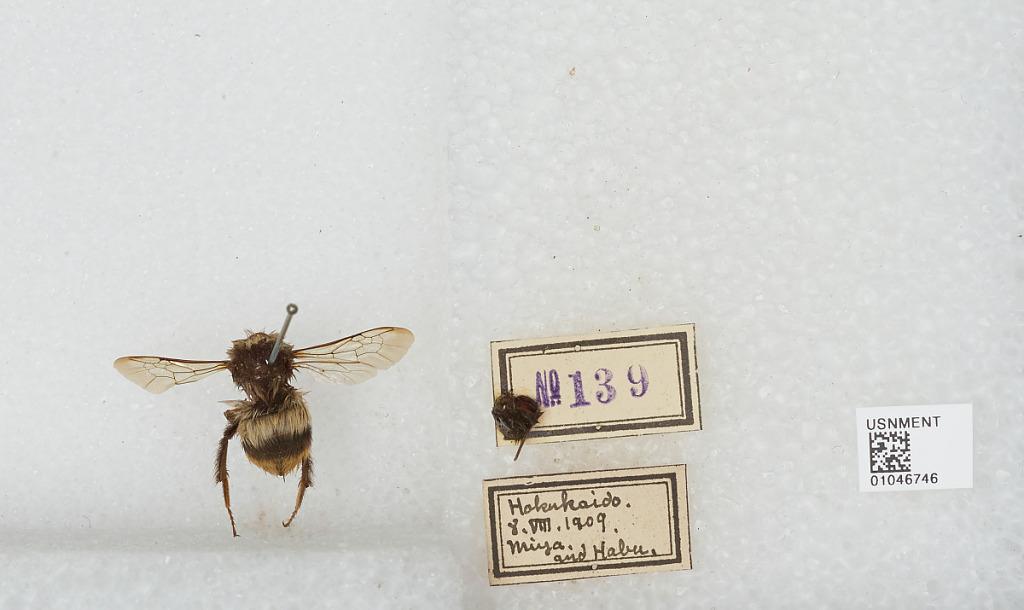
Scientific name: Bombus sp.
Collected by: Miya & Habu
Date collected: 1909-8-8
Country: Japan
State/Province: Hokkaido